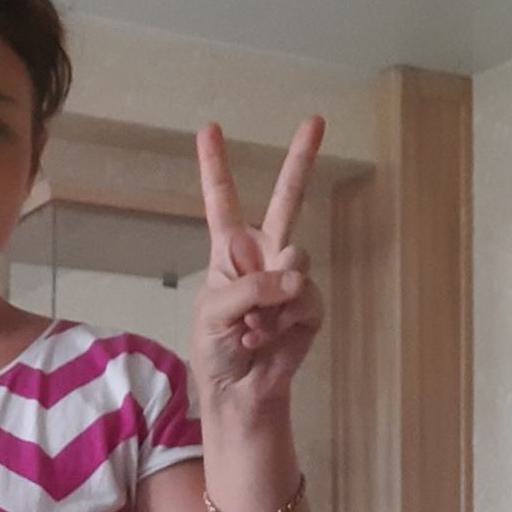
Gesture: peace